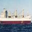
Label: ship